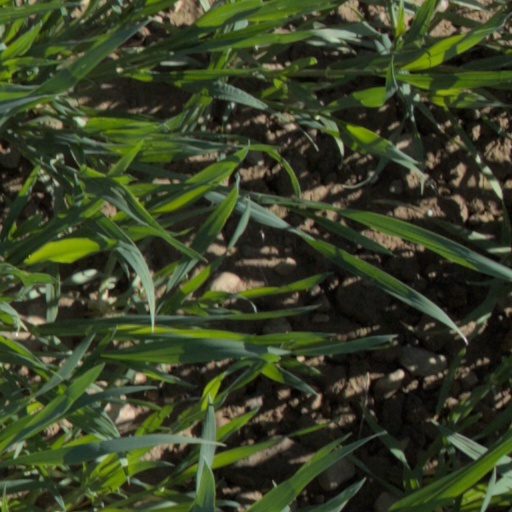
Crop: wheat